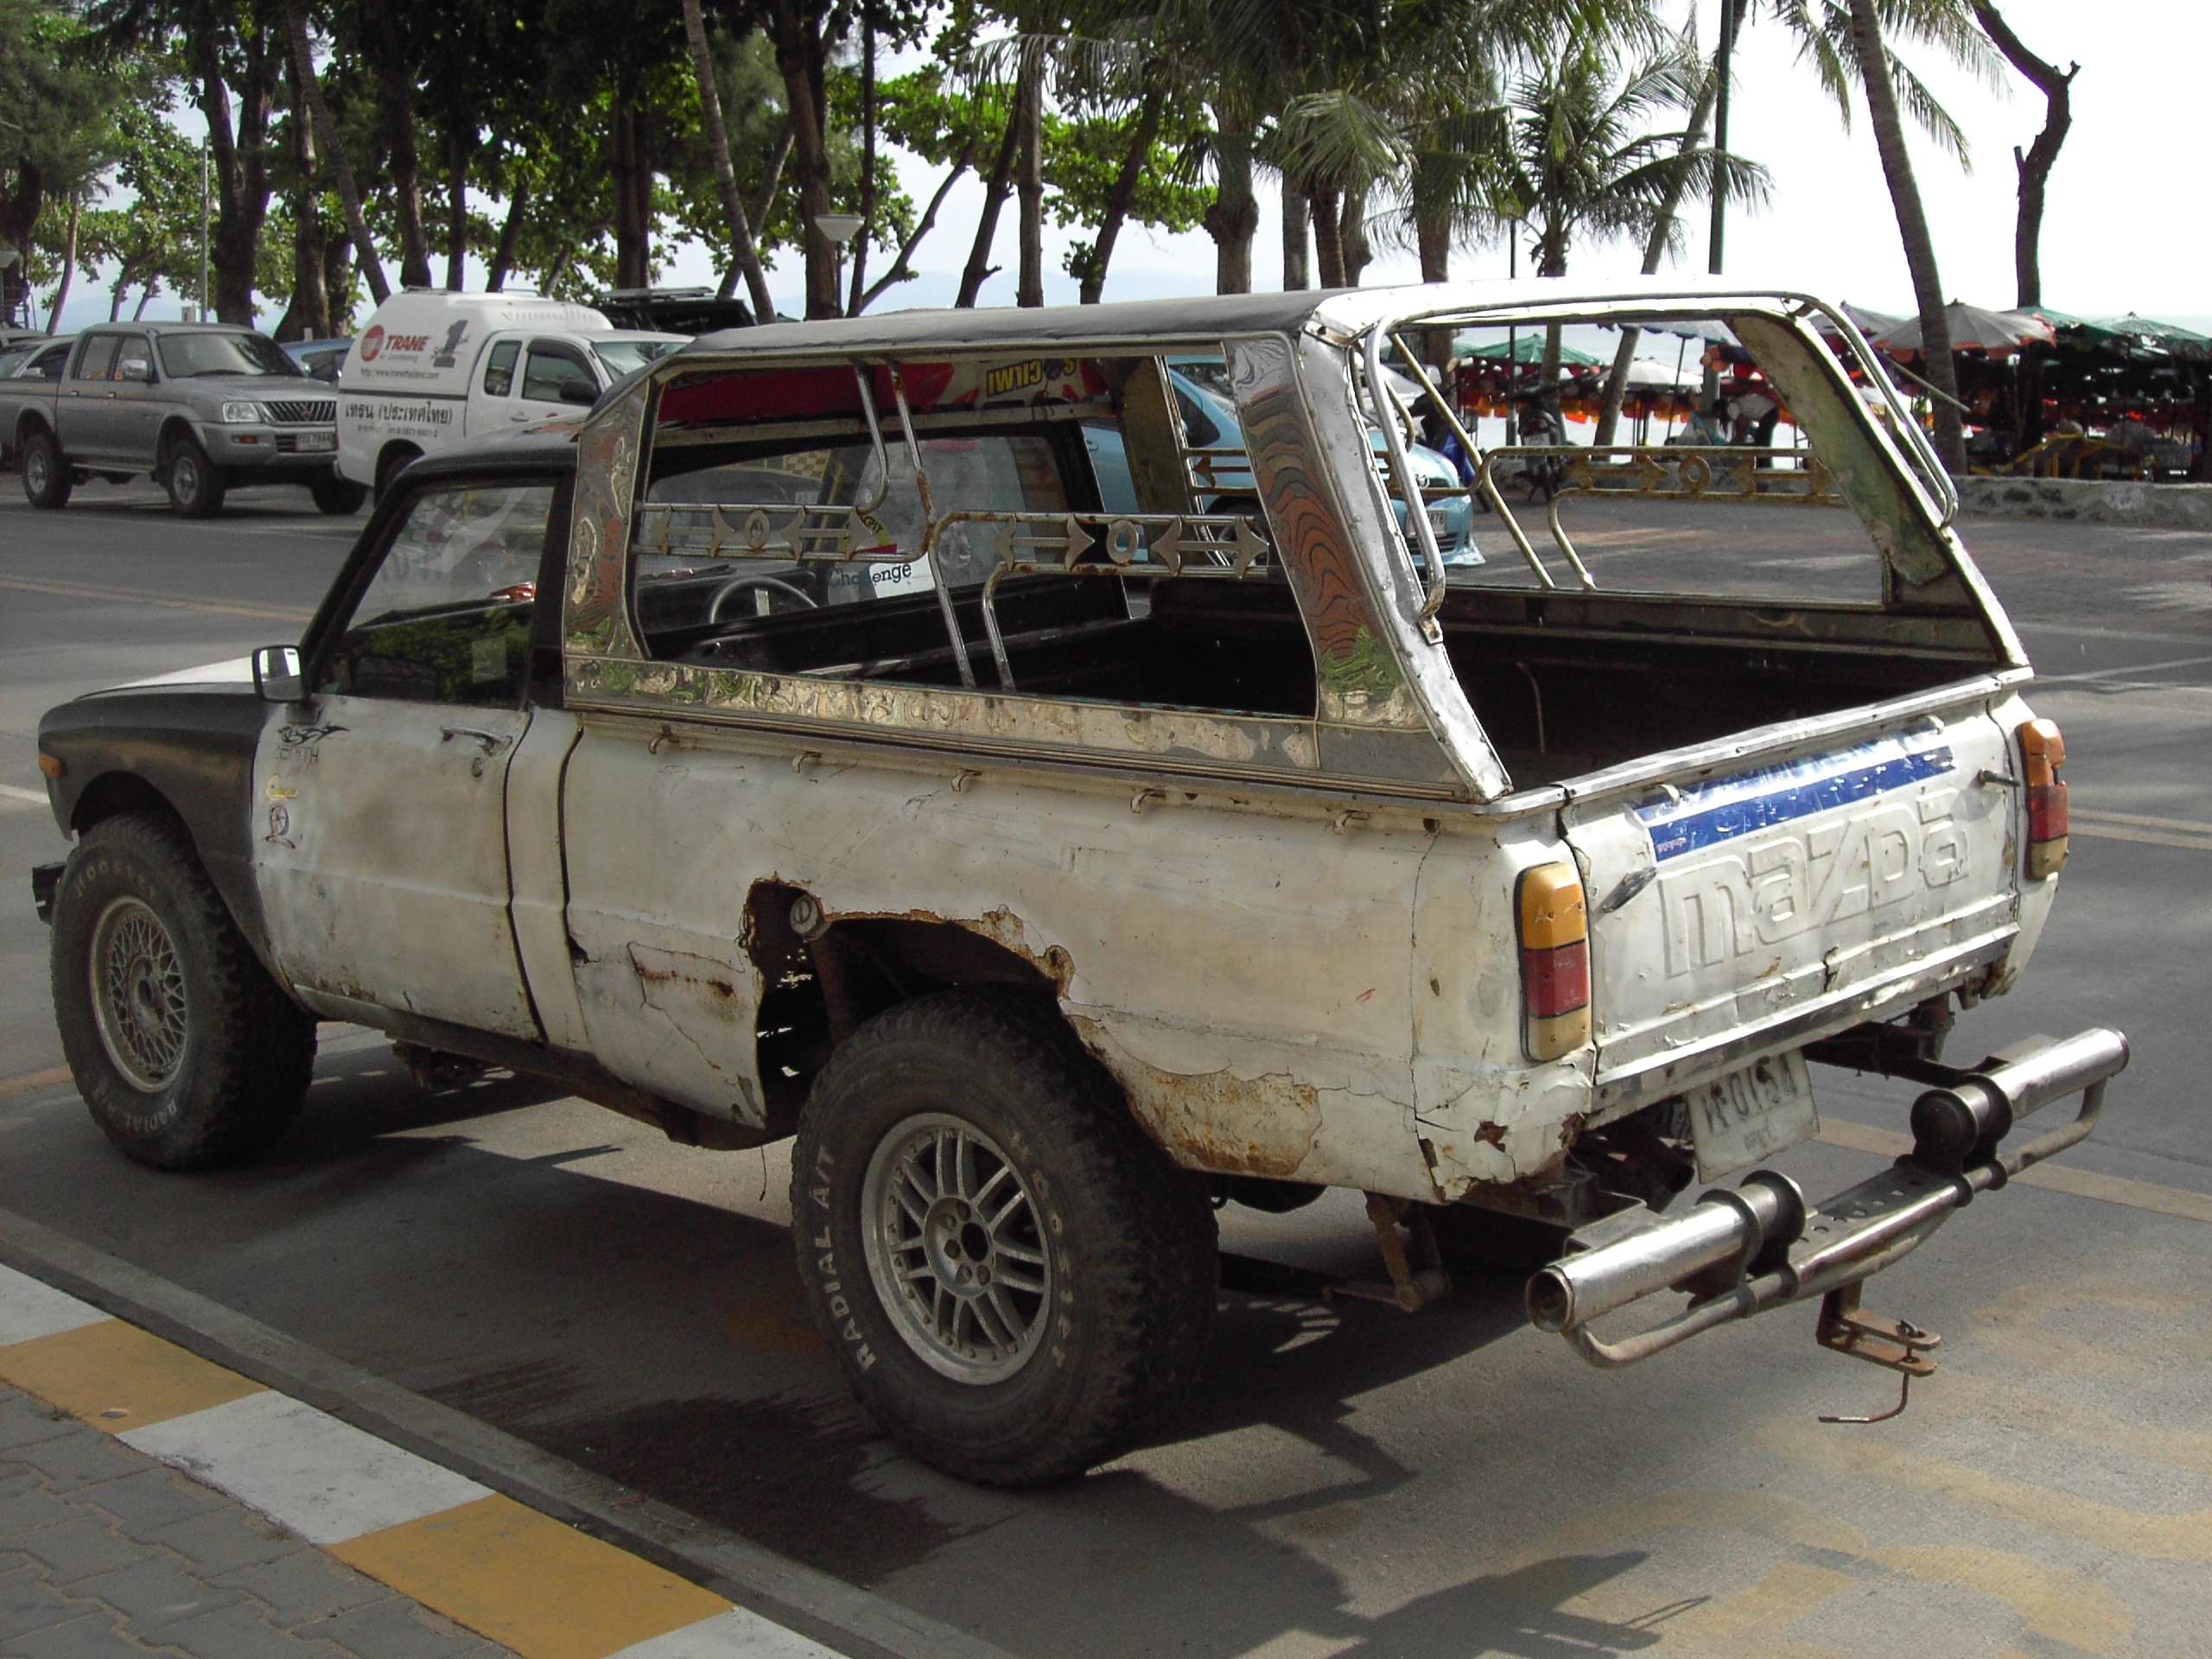
car, automobile, old, jeep, truck, vehicle, auto, thailand, bumper, rusty, rusted, stainless, ready to start, pickup truck, off road vehicle, sport utility vehicle, land vehicle, automobile make, automotive exterior, off roading, compact sport utility vehicle